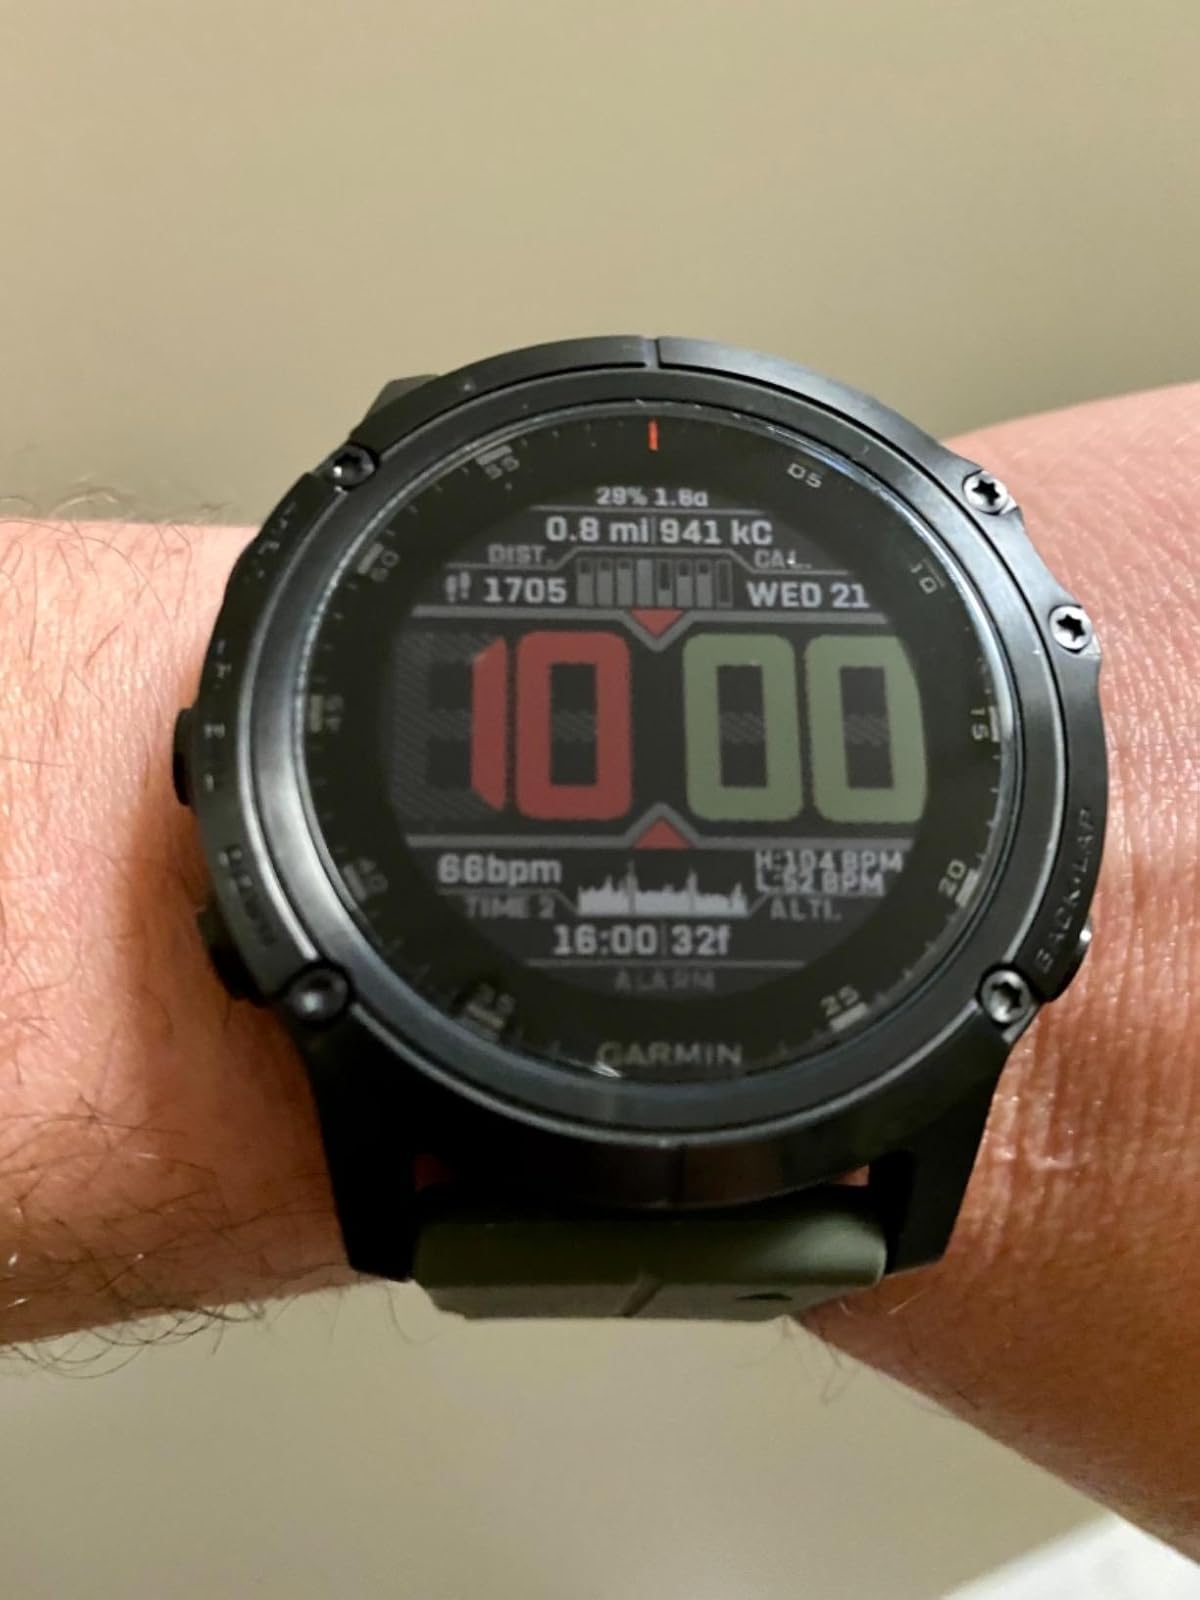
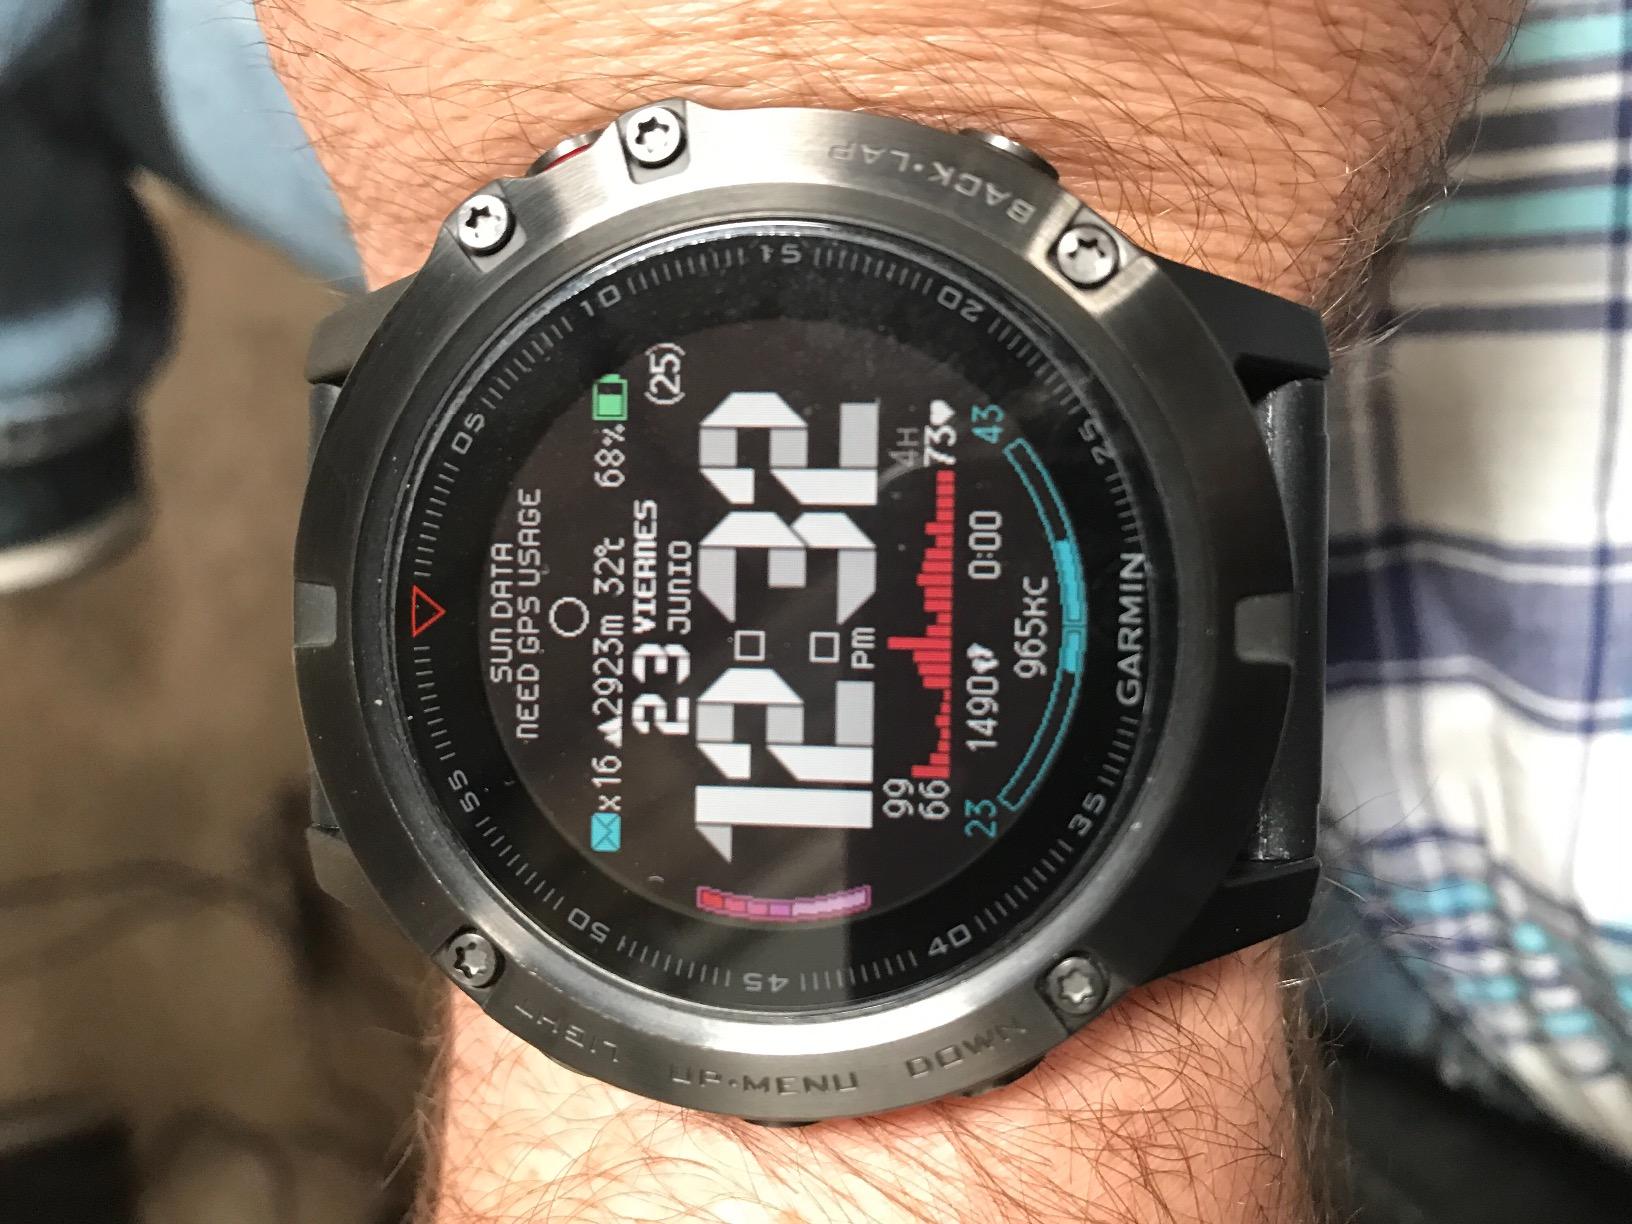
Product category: smartwatch
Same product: no